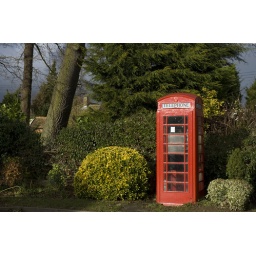
Jan 14, 014/366. I liked the bright red of the phone box against the greenery of the hedge and evergreens.